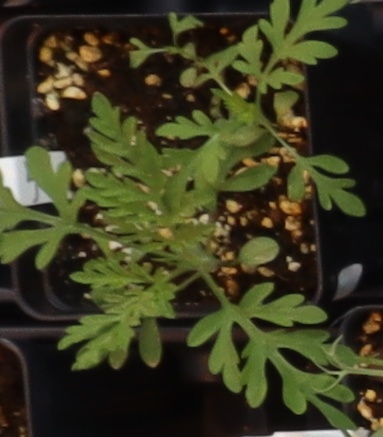
Label: Ragweed